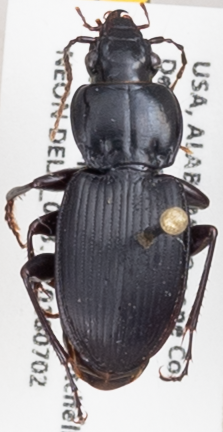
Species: Cyclotrachelus convivus
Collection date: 2018-07-02
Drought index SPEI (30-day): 0.152
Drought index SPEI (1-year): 0.142
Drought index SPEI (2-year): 0.156